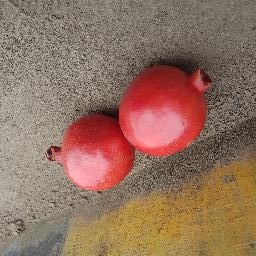
Fruit: Pomegranate
Quality: Good